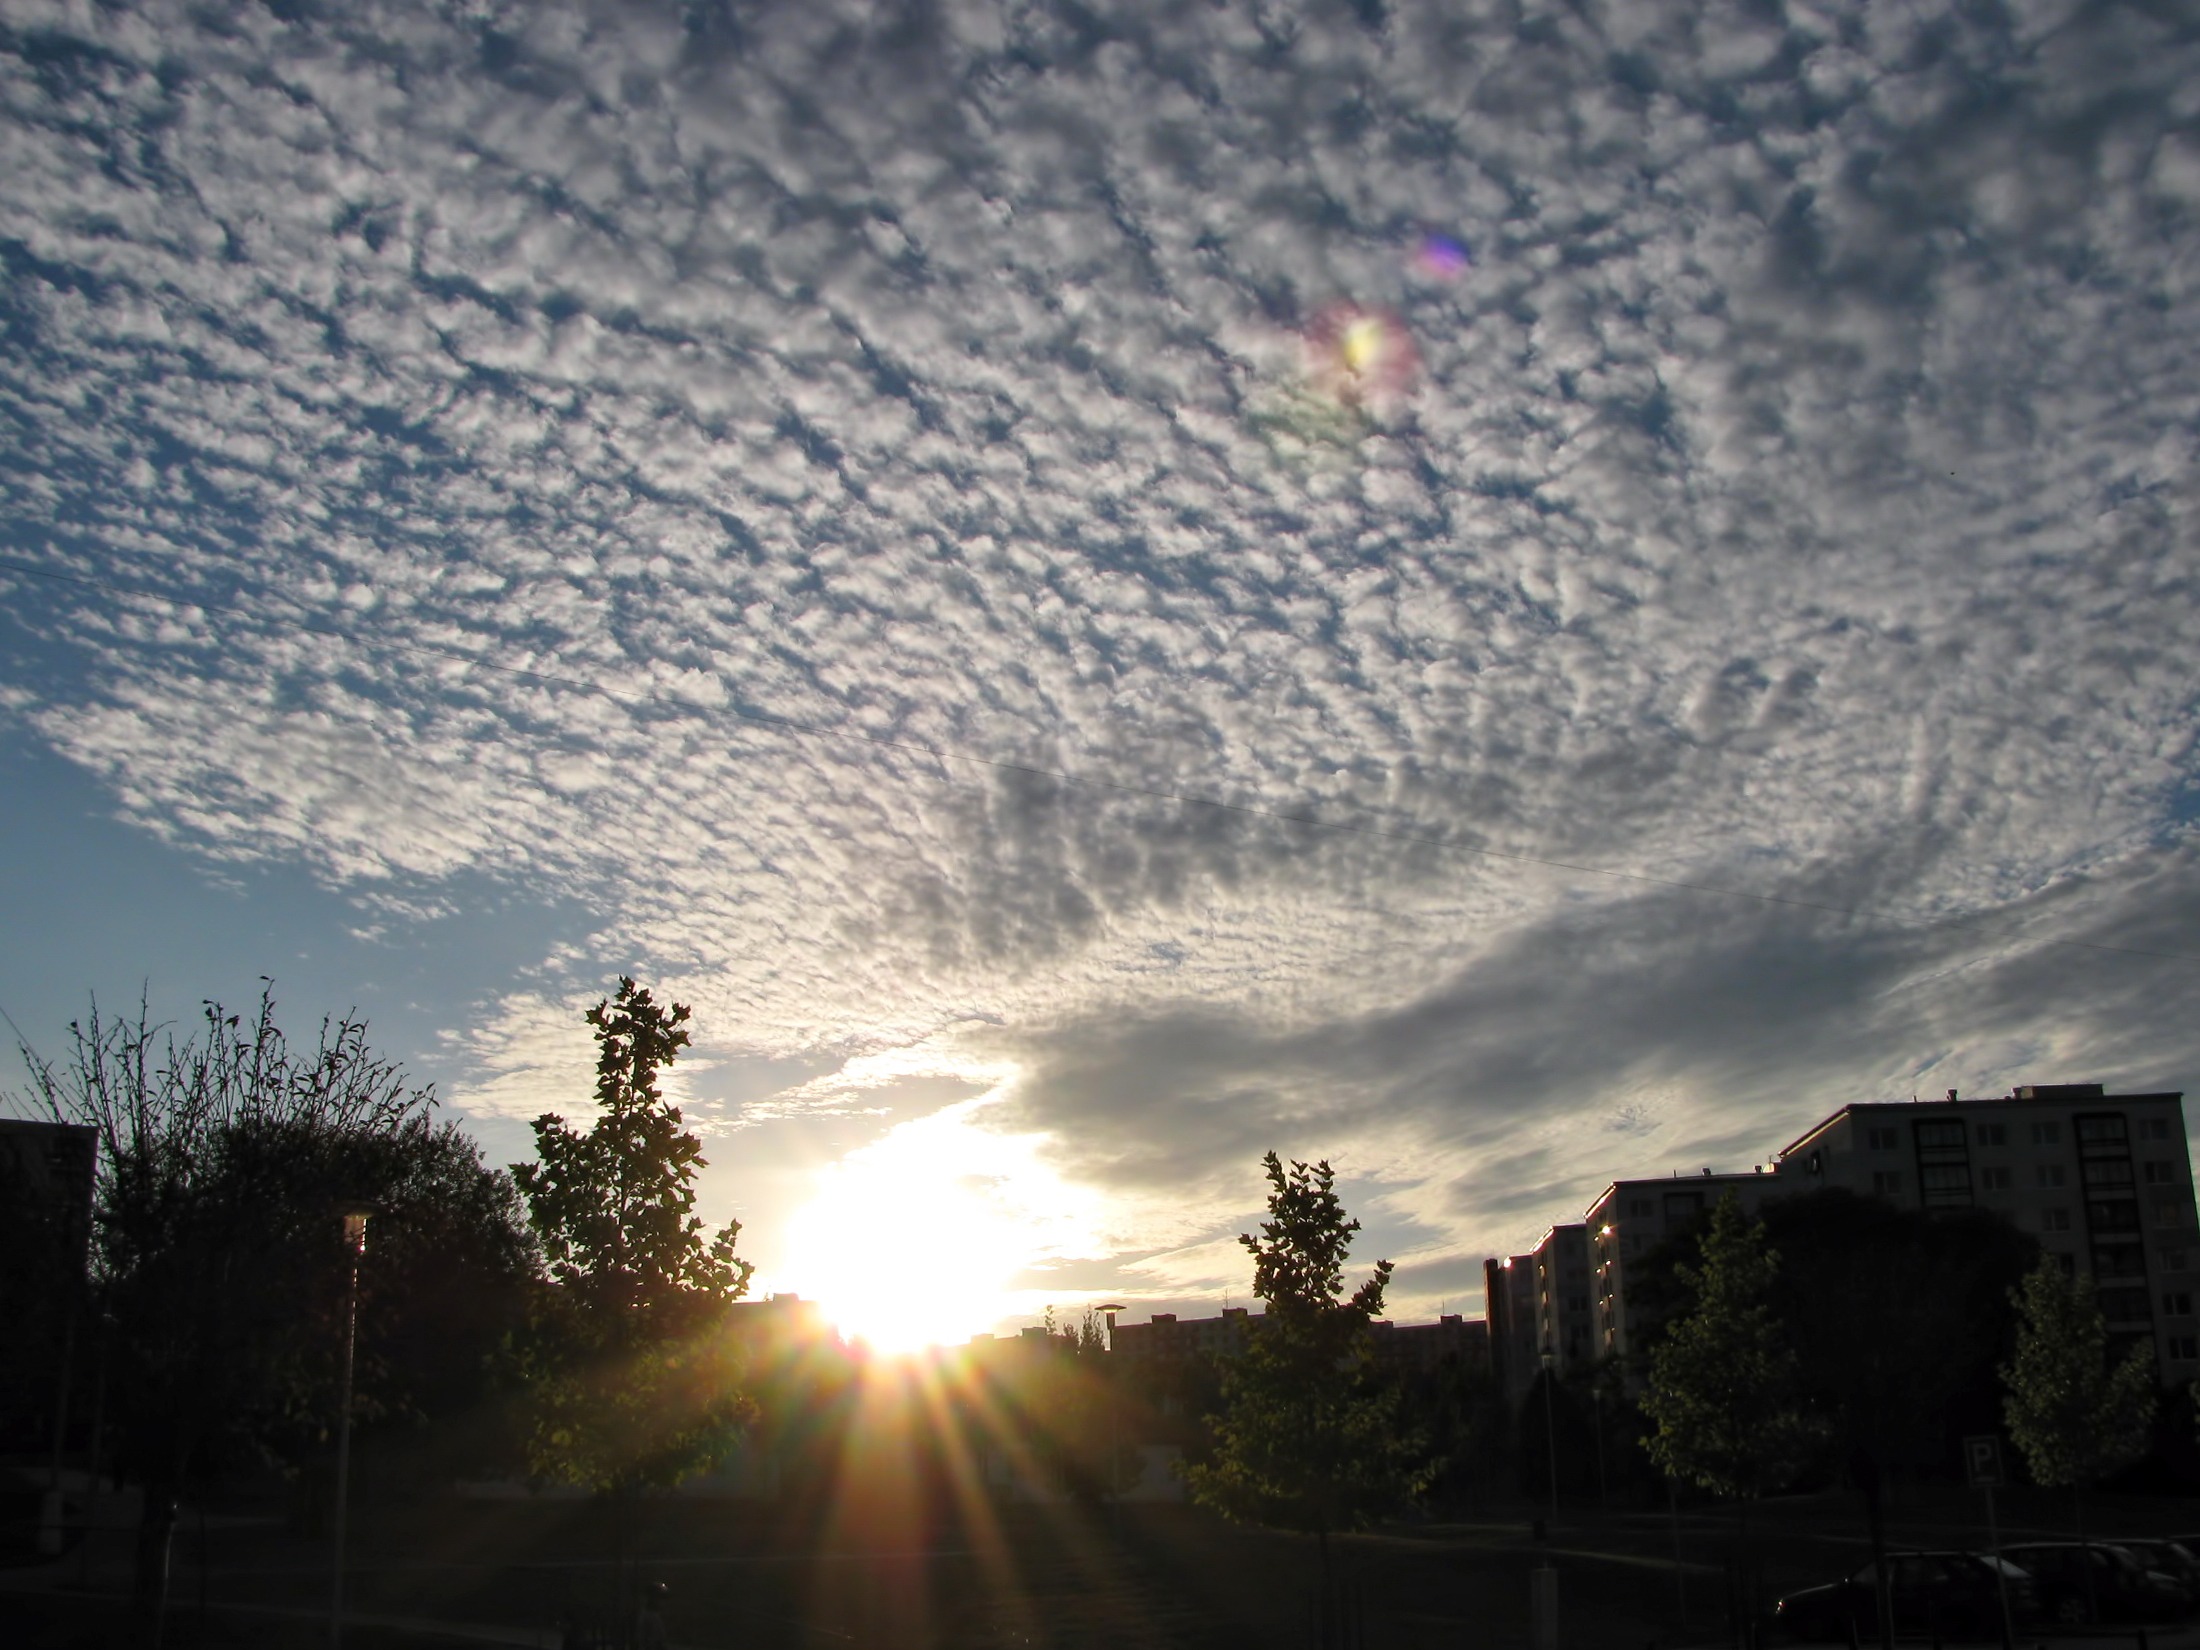
nature, horizon, silhouette, light, cloud, sky, sun, sunrise, sunset, sunlight, morning, dawn, atmosphere, dusk, evening, darkness, clouds, cirrus, cirrocumulus, sundown, meteorological phenomenon